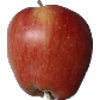
Label: Apple Red 1